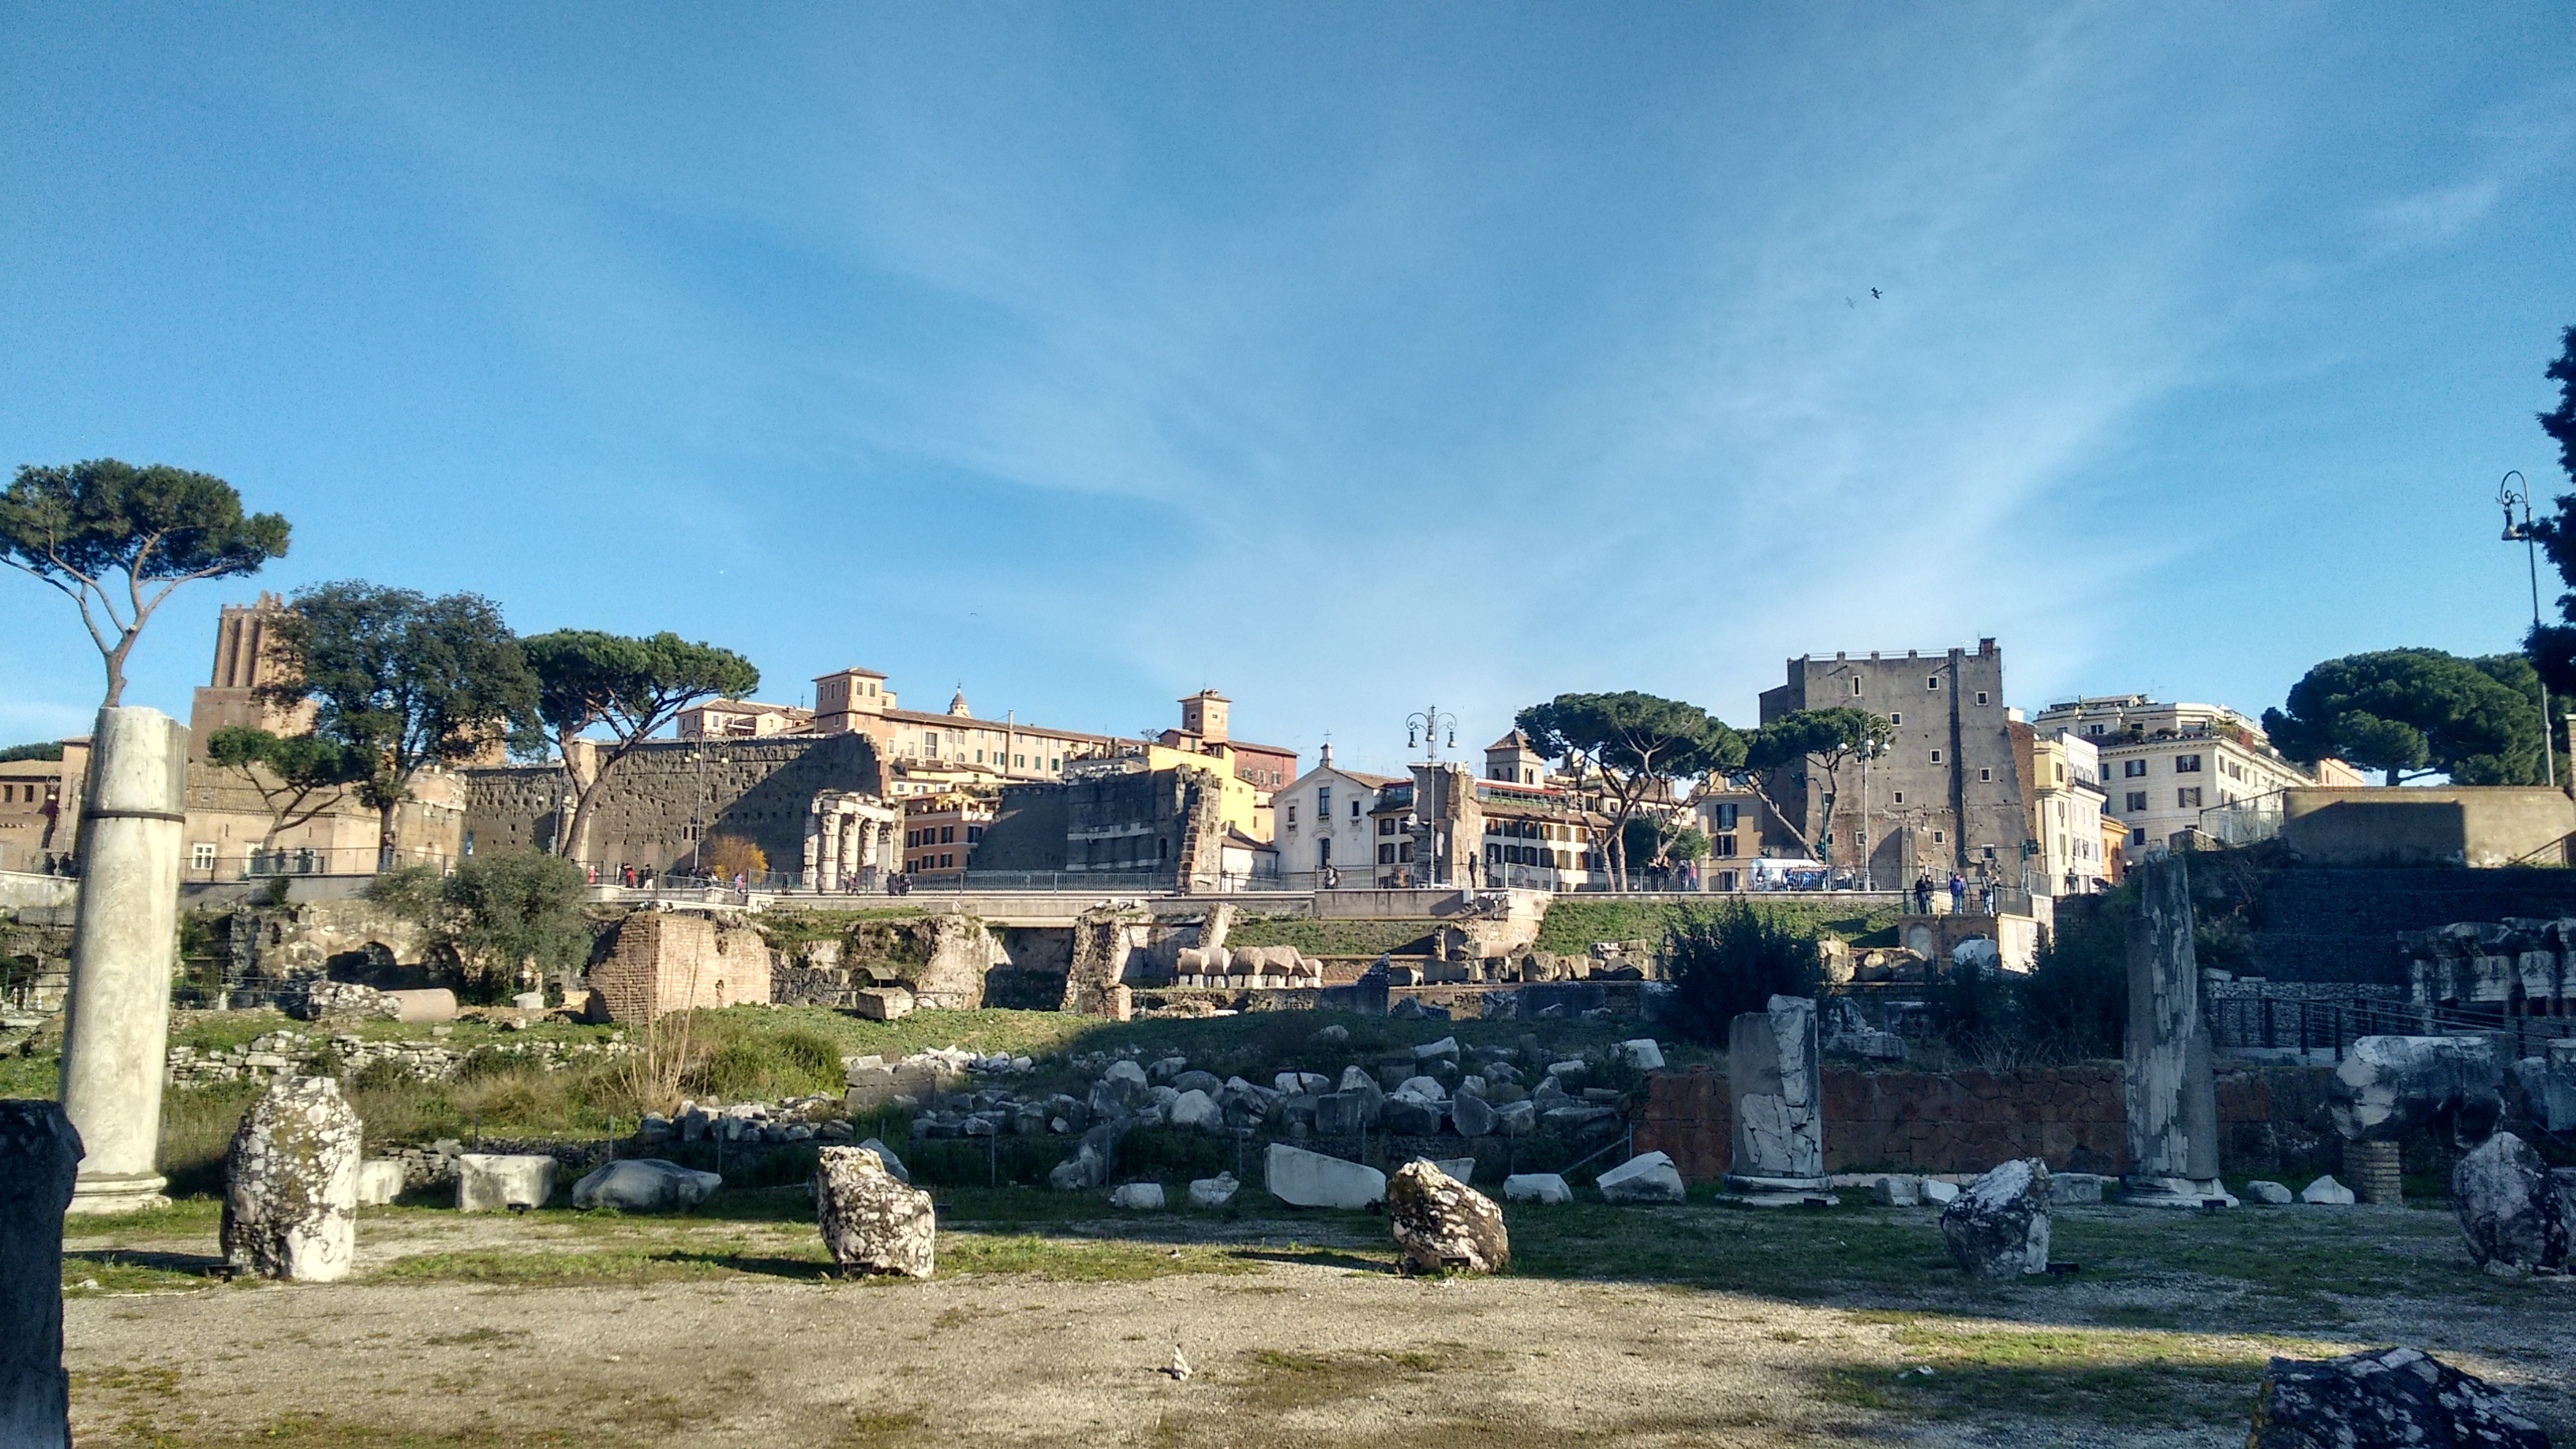
town, city, monument, cityscape, panorama, landmark, tourism, ruins, estate, ancient rome, ancient history, human settlement